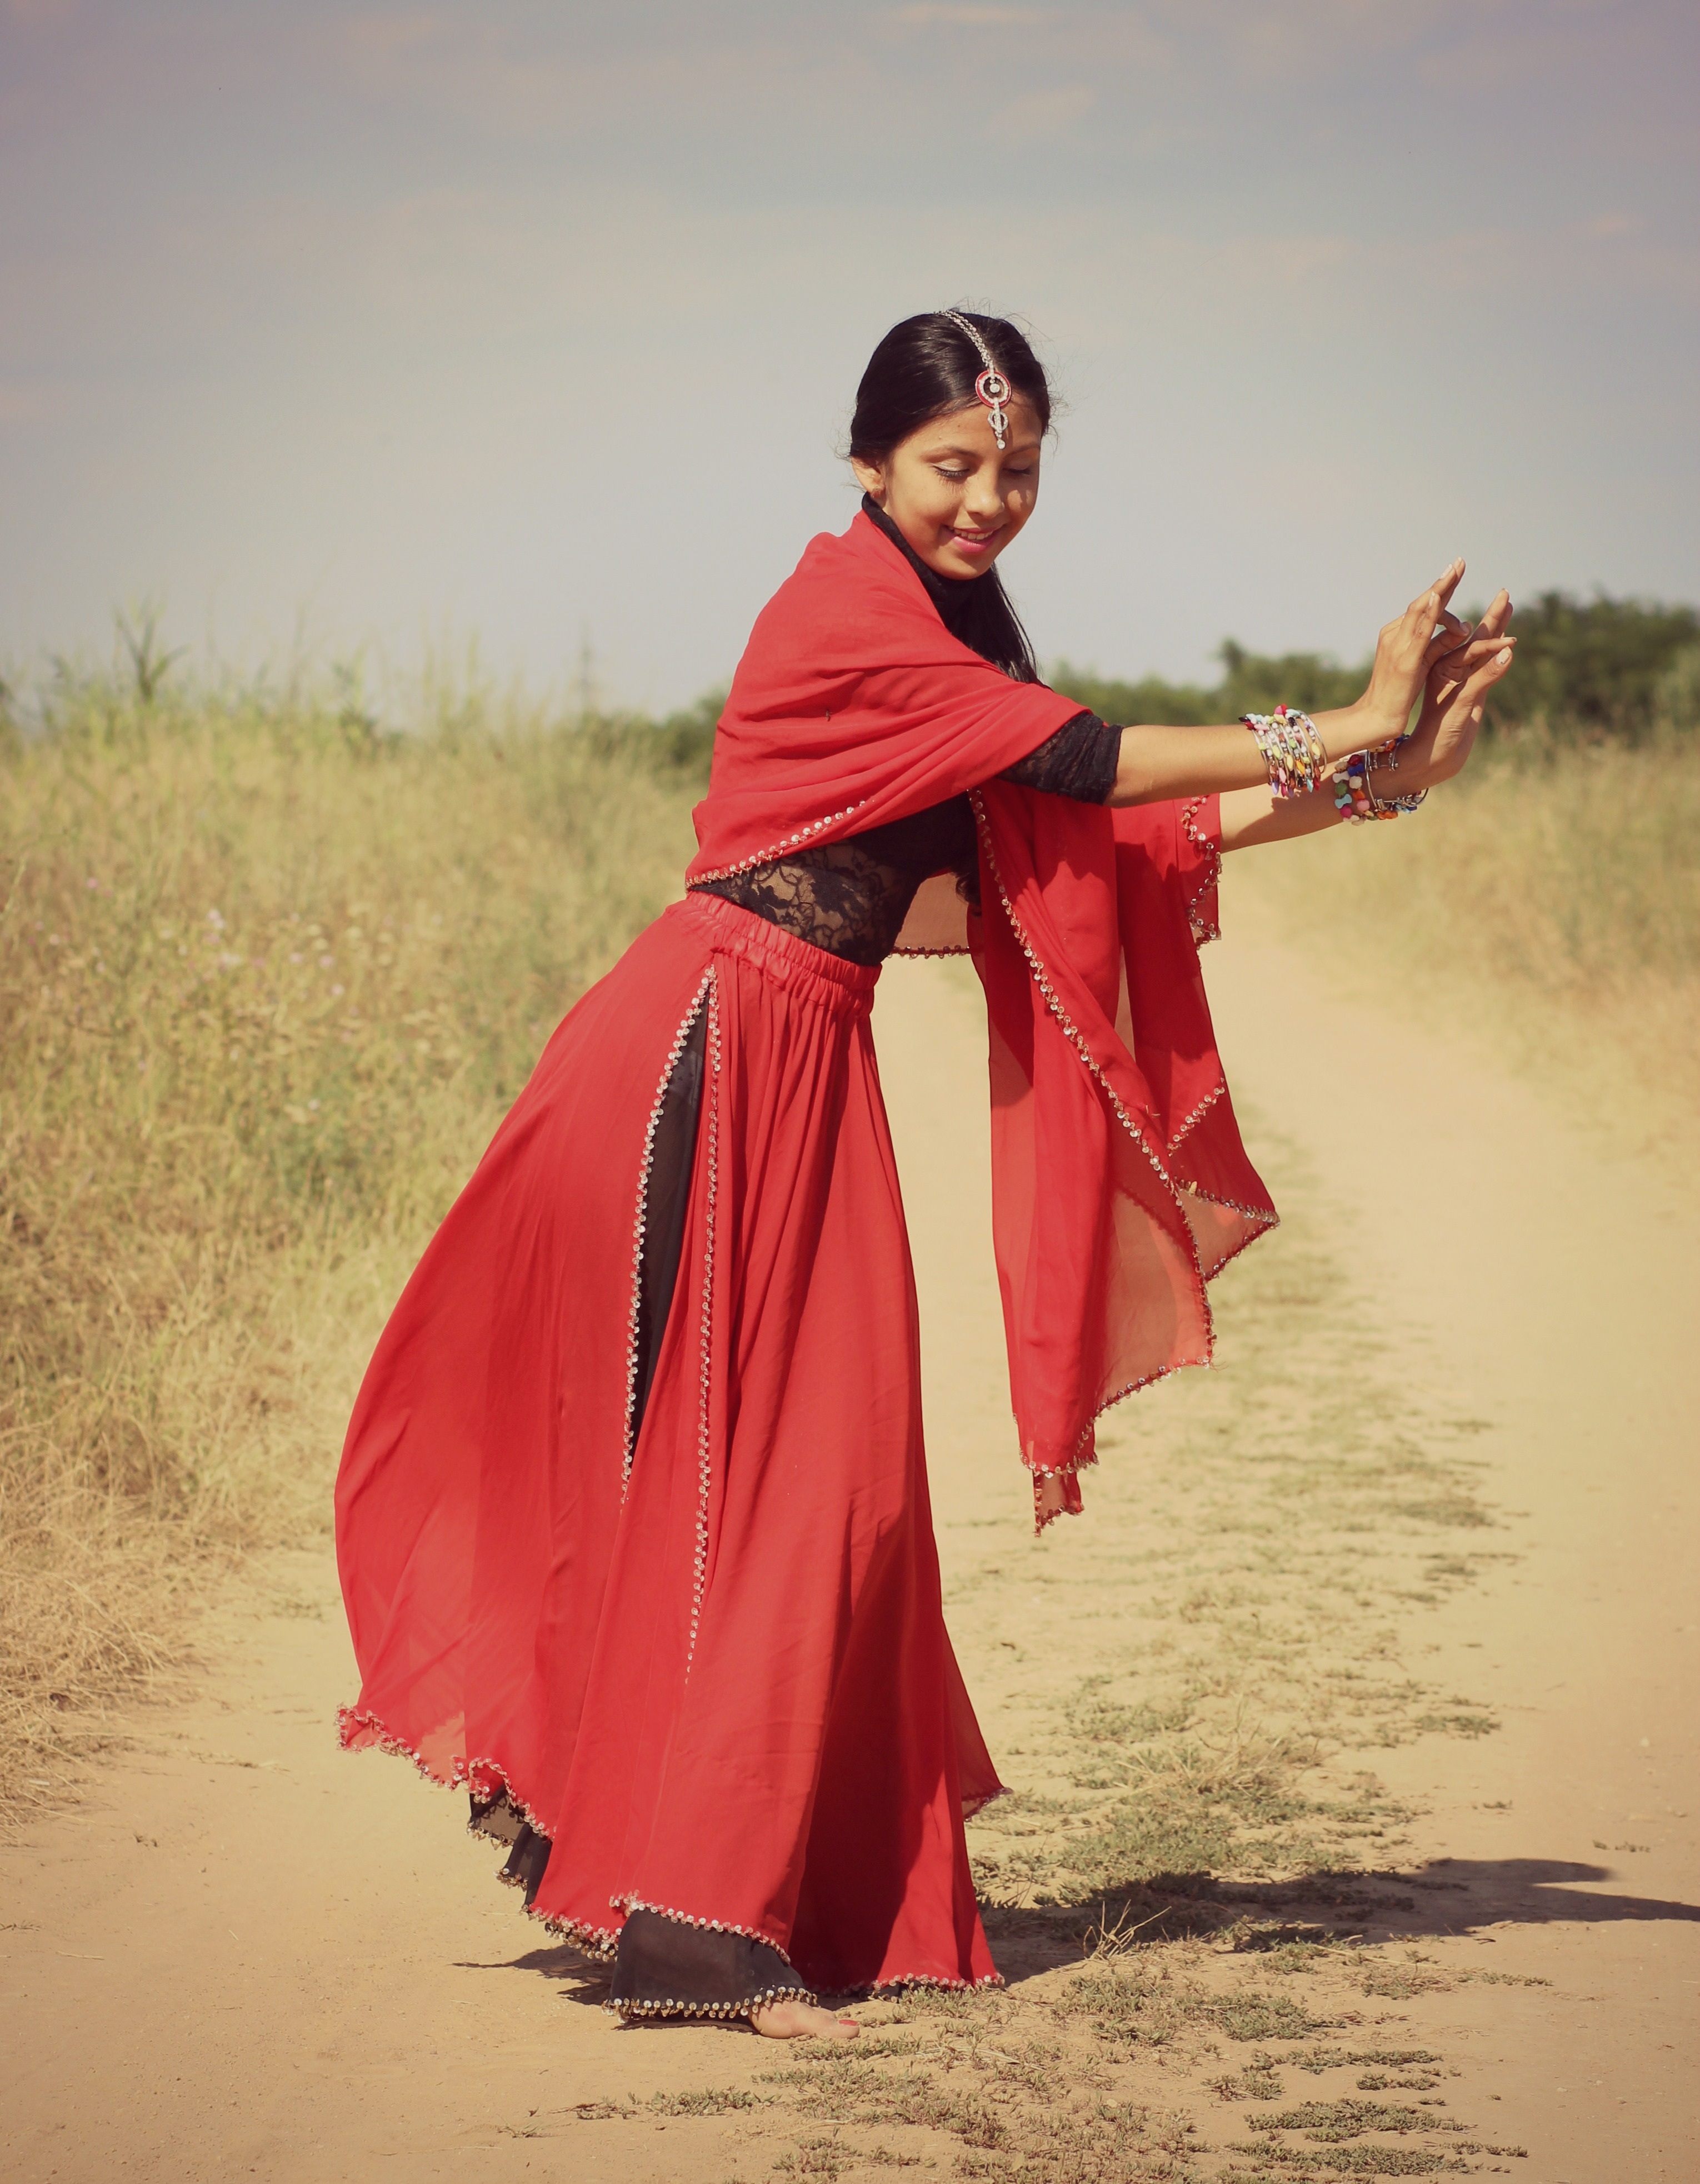
girl, woman, motion, dance, red, color, romance, clothing, lady, dress, temple, beauty, sari, indian, oriental, abdomen, photo shoot